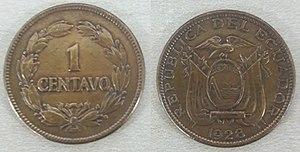
Le Sucre a été la monnaie officielle de l'Équateur de 1884 à 2000. Il a été alors remplacé par le dollar des États-Unis.